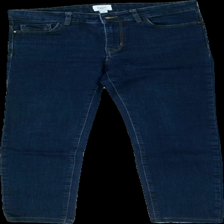
View: front
Type: Jeans
Category: Ladies
Brand: Saint Tropez
Colors: Blue
Material: 100% cotton
Cut: Regular
Size: S
Season: All
Trend: Denim
Price range: 50-100
Recommended usage: Reuse